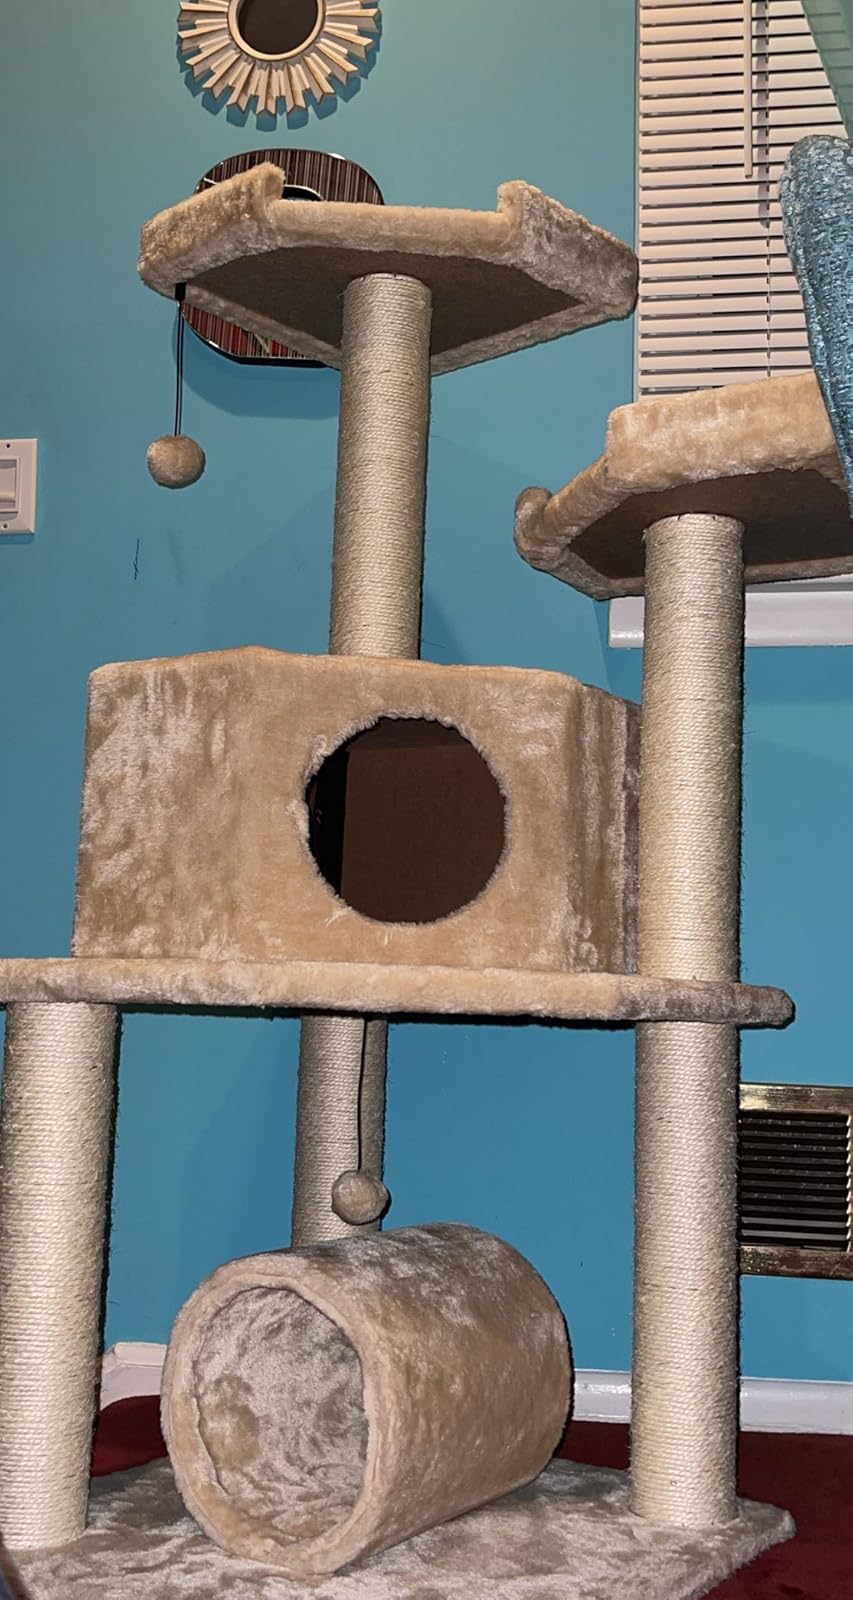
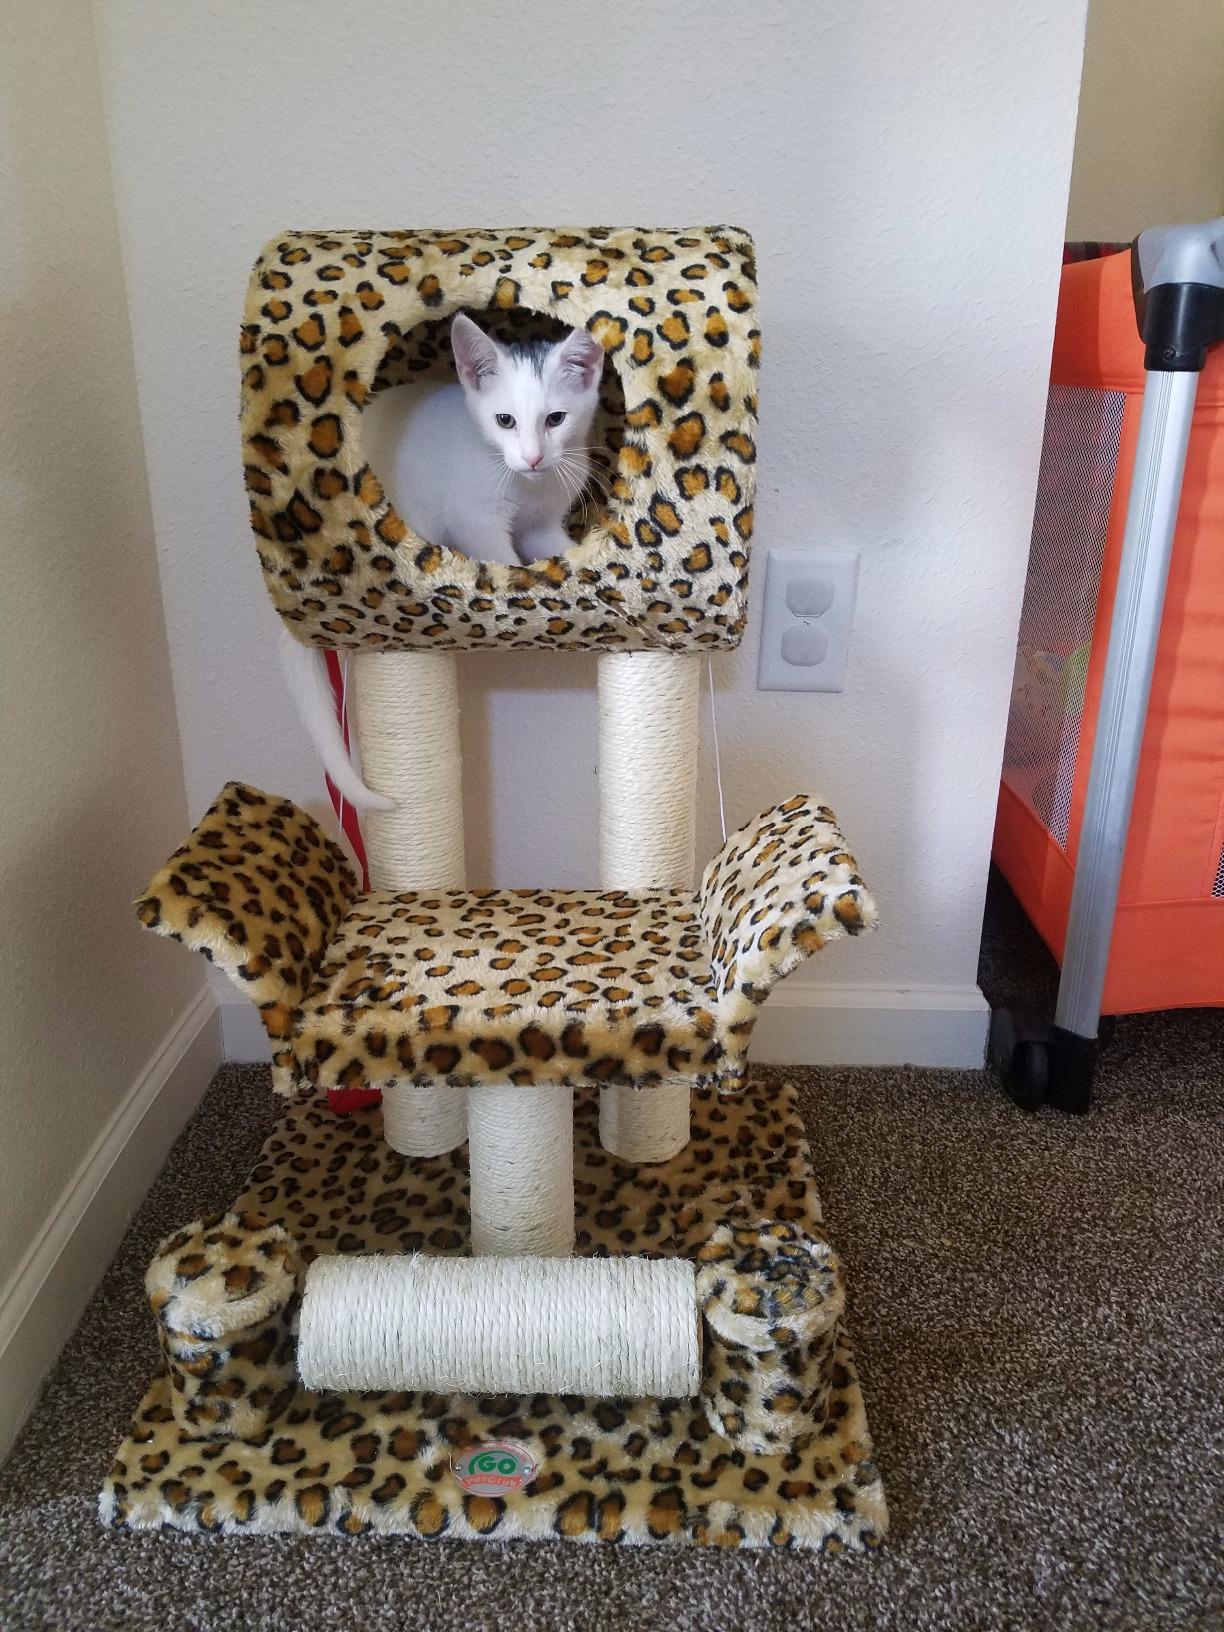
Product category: items_cat tree
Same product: no